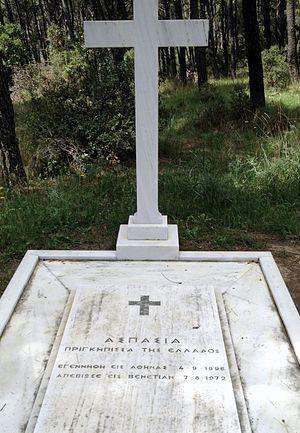
Aspasía Mános, princesse de Grèce et de Danemark, est née le 4 septembre 1896 à Athènes, en Grèce et décédée le 7 août 1972 à Venise, en Italie. Épouse du roi Alexandre Iᵉʳ de Grèce et mère de la reine Alexandra de Yougoslavie, ses origines non royales l'empêchent d'être titrée reine des Hellènes. Veuve, elle est toutefois intégrée à la famille royale de Grèce à la suite d’un décret daté du 10 septembre 1922, ce qui fait d'elle et de sa fille les deux seuls membres de la dynastie à être de souche hellène.